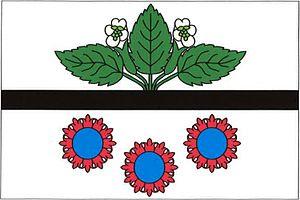
Doubravice est une commune du district de Trutnov, dans la région de Hradec Králové, en Tchéquie. Sa population s'élevait à 374 habitants en 2018.